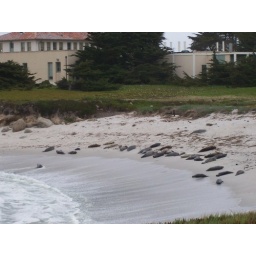
Sea lions on the beach in Monterey, CA.